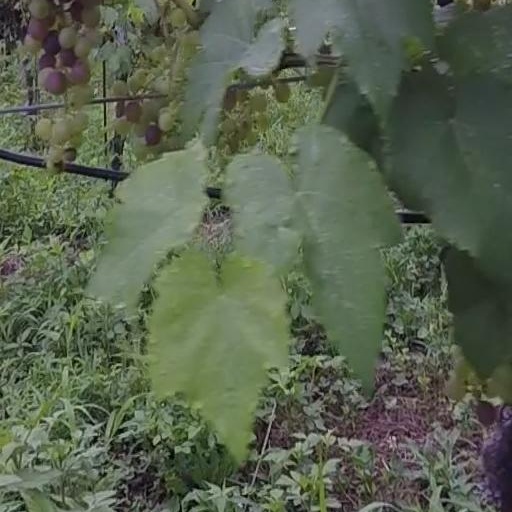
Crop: grape